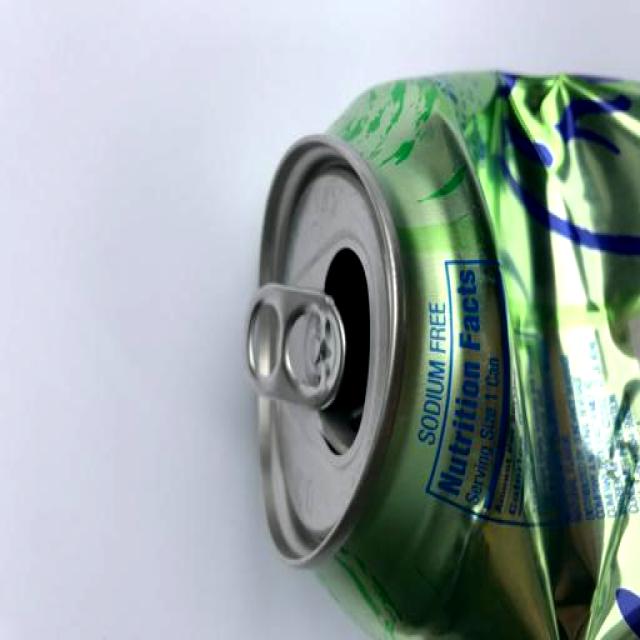
Label: Metal